George Ellery Hale

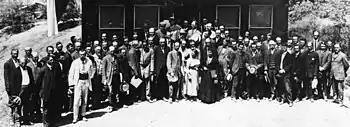
Hale at the Fourth Conference International Union for Cooperation in Solar Research at Mount Wilson Observatory, 1910

In 1890, he began research at the Kenwood Astrophysical Observatory, which Hale's father had built for him; he was professor of astrophysics at Beloit College (1891–93); associate professor at the University of Chicago until 1897, and full professor (1897–1905). He was coeditor of "Astronomy and Astrophysics", 1892–95, and after 1895 editor of the "Astrophysical Journal". He also served on the board of trustees for Science Service, now known as Society for Science & the Public, from 1921 to 1923.